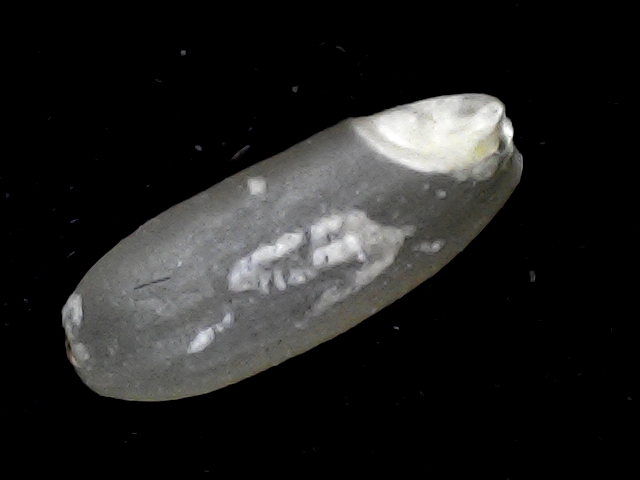
Rice variety: BR22